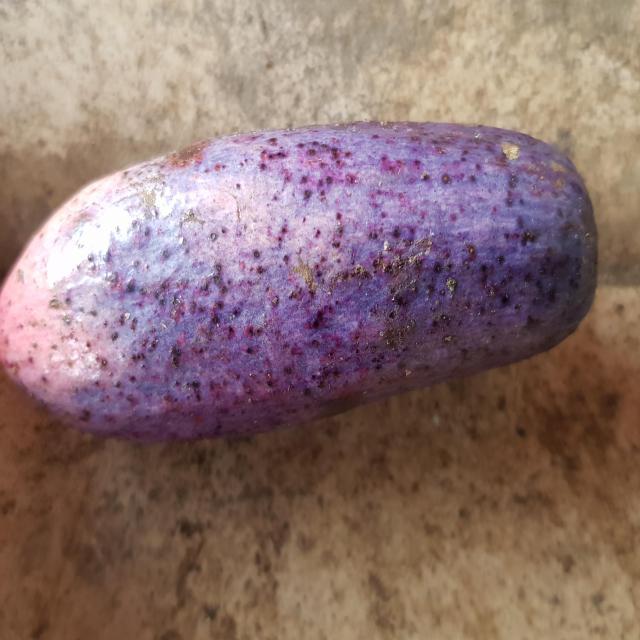
Plum grade: unripe